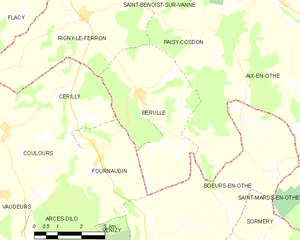
Carte des communes françaises: Bérulle